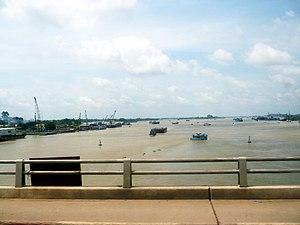
La rivière Dong Nai est un cours d'eau du sud du Viêt Nam qui s'étend sur environ 586 kilomètres. Elle a donné son nom à la province de Đồng Nai. Du temps de l'Indochine française, l'orthographe « Donnaï » était utilisée.